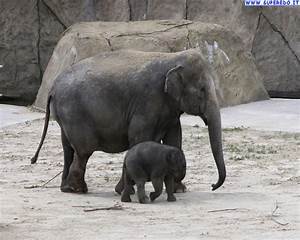
Label: elefante